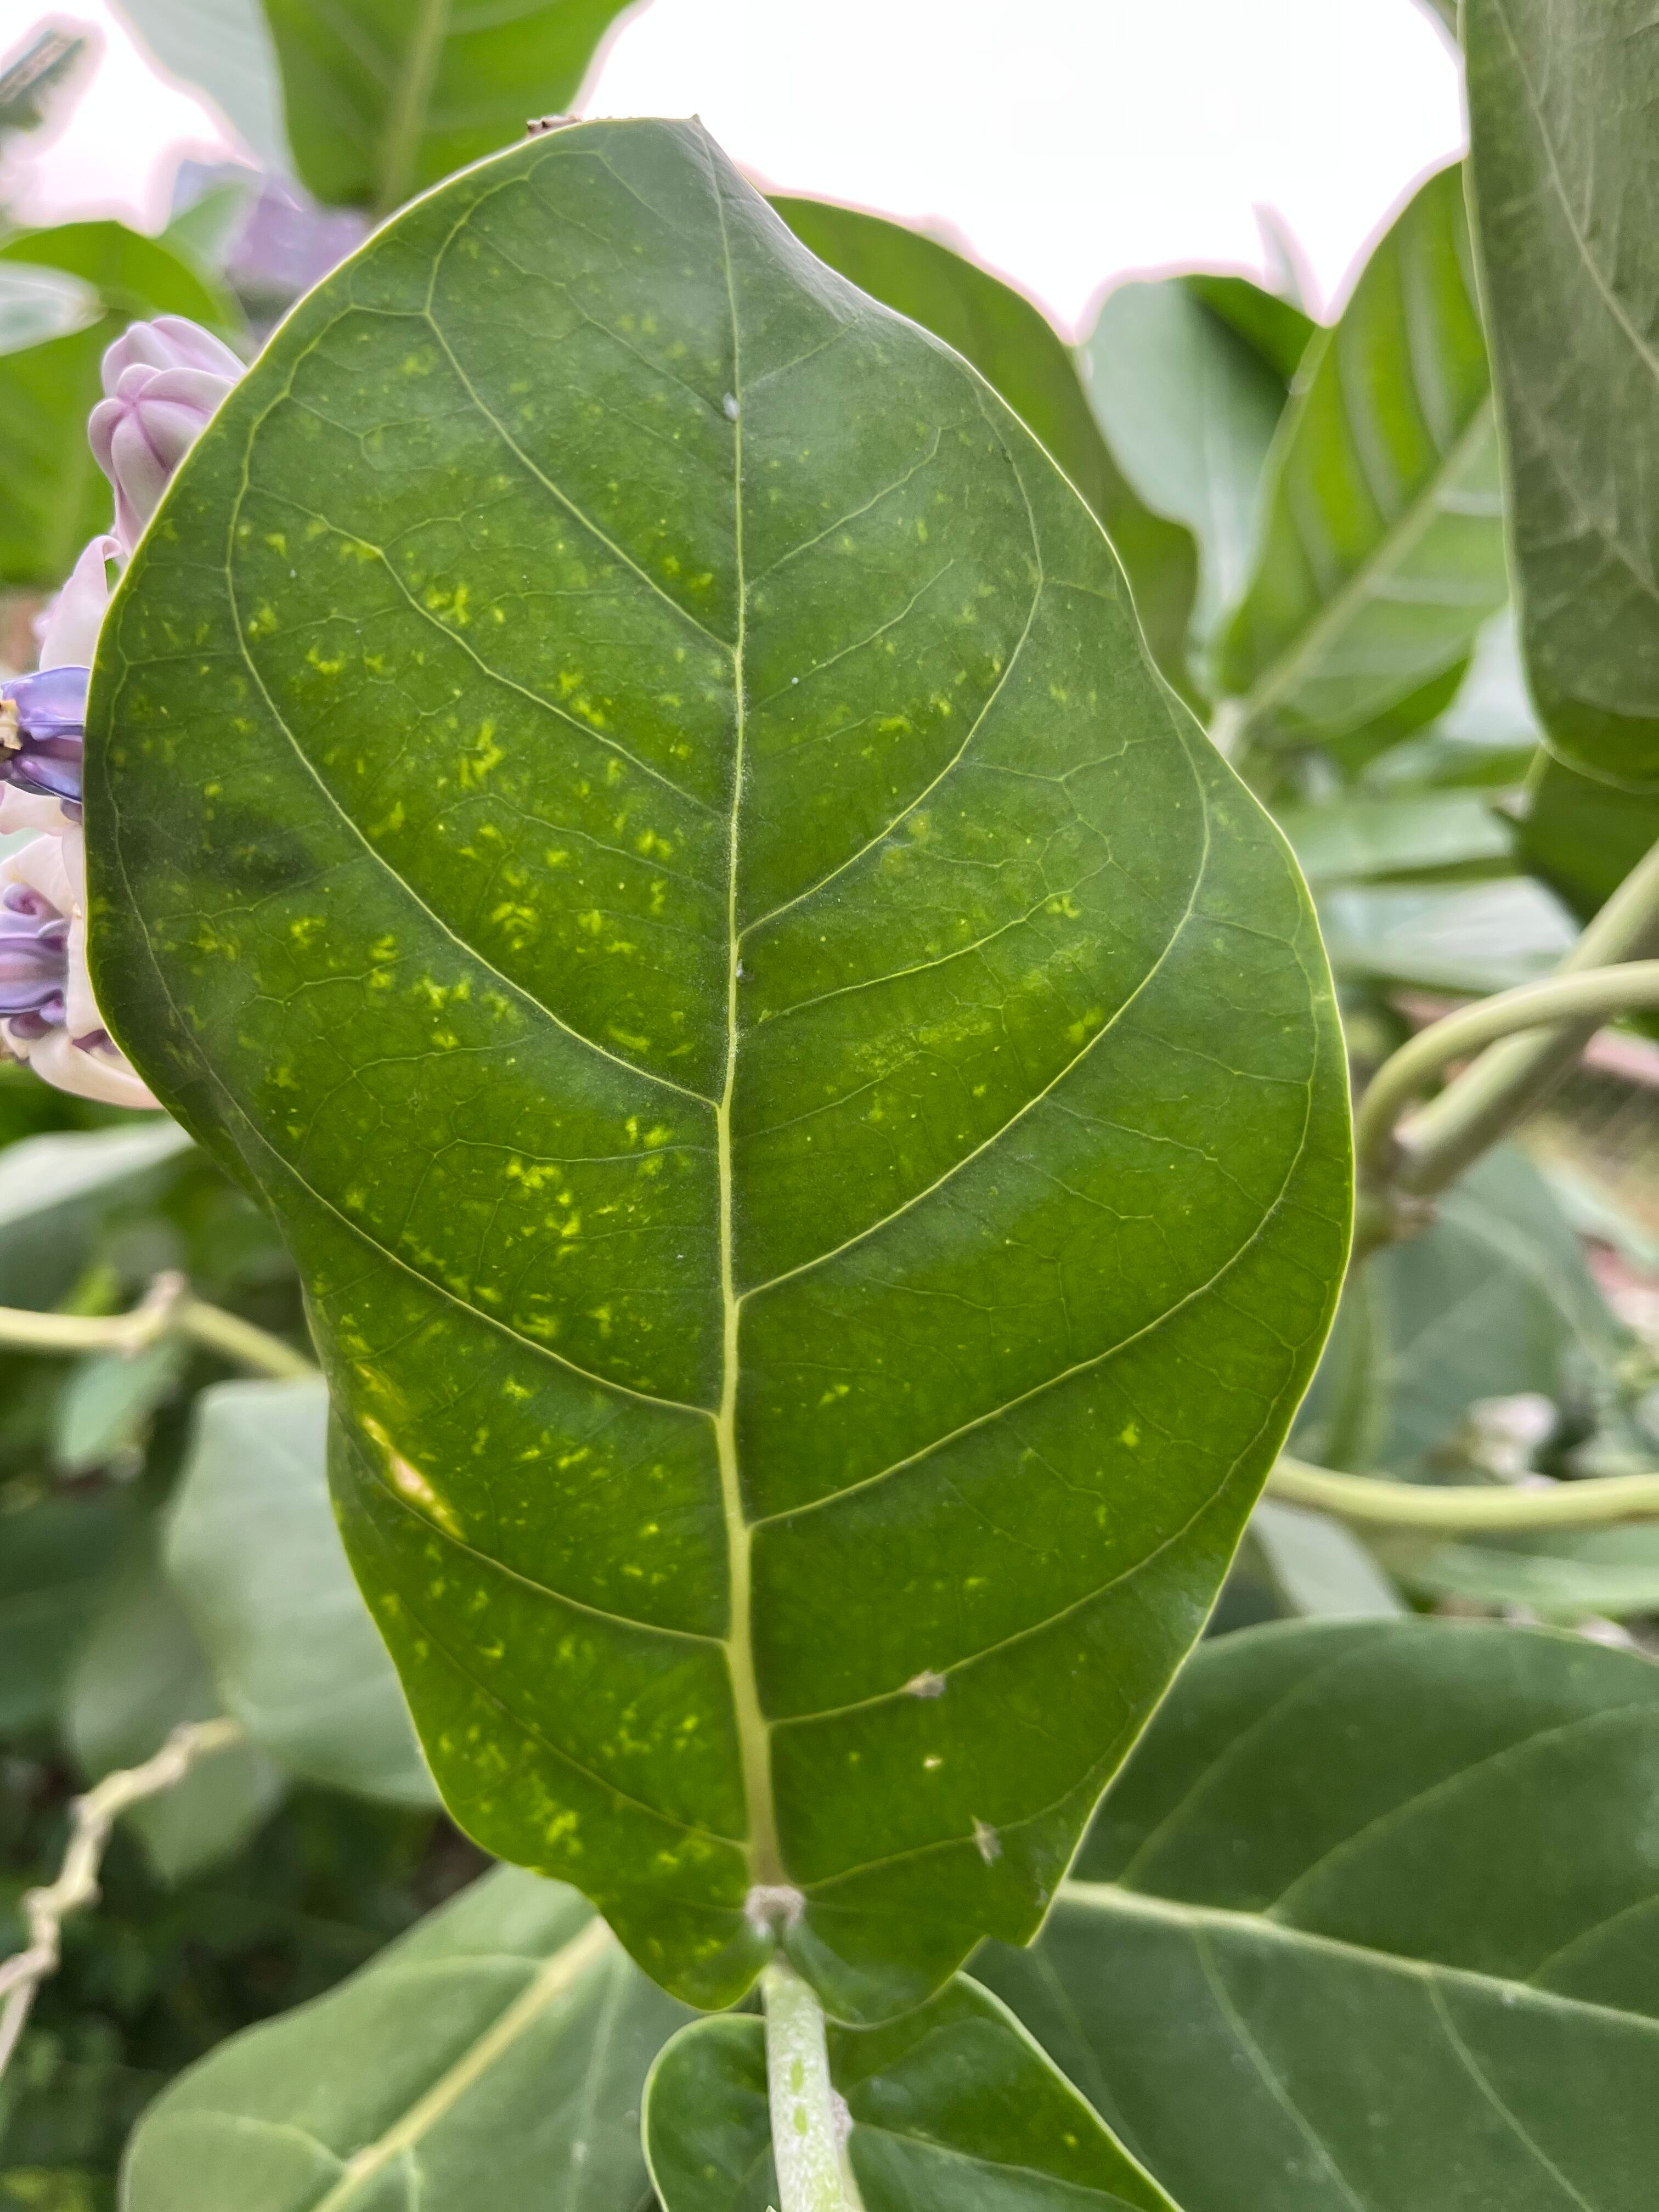
Plant species: calotropis-gigantea